Cyma Rubin

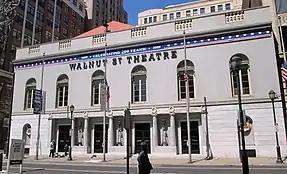
Walnut Street Theatre, Philadelphia Rubin produced "Mike", the story of Mike Todd, Jr. in 1988 at this theatre.

In 1988, she returned to theater with the premier of "Mike," the story of film producer Mike Todd Jr. at the Walnut Street Theater in Philadelphia, Pennsylvania.